Emmy Krüger

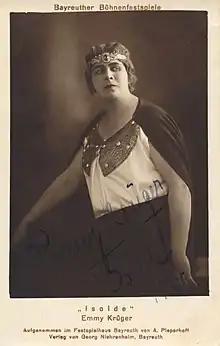
Emmy Krüger (Isolde, 1927)

Emmy Krüger (27 November 1886 – 13 March 1976) was a German operatic dramatic soprano.